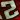
Number: 2